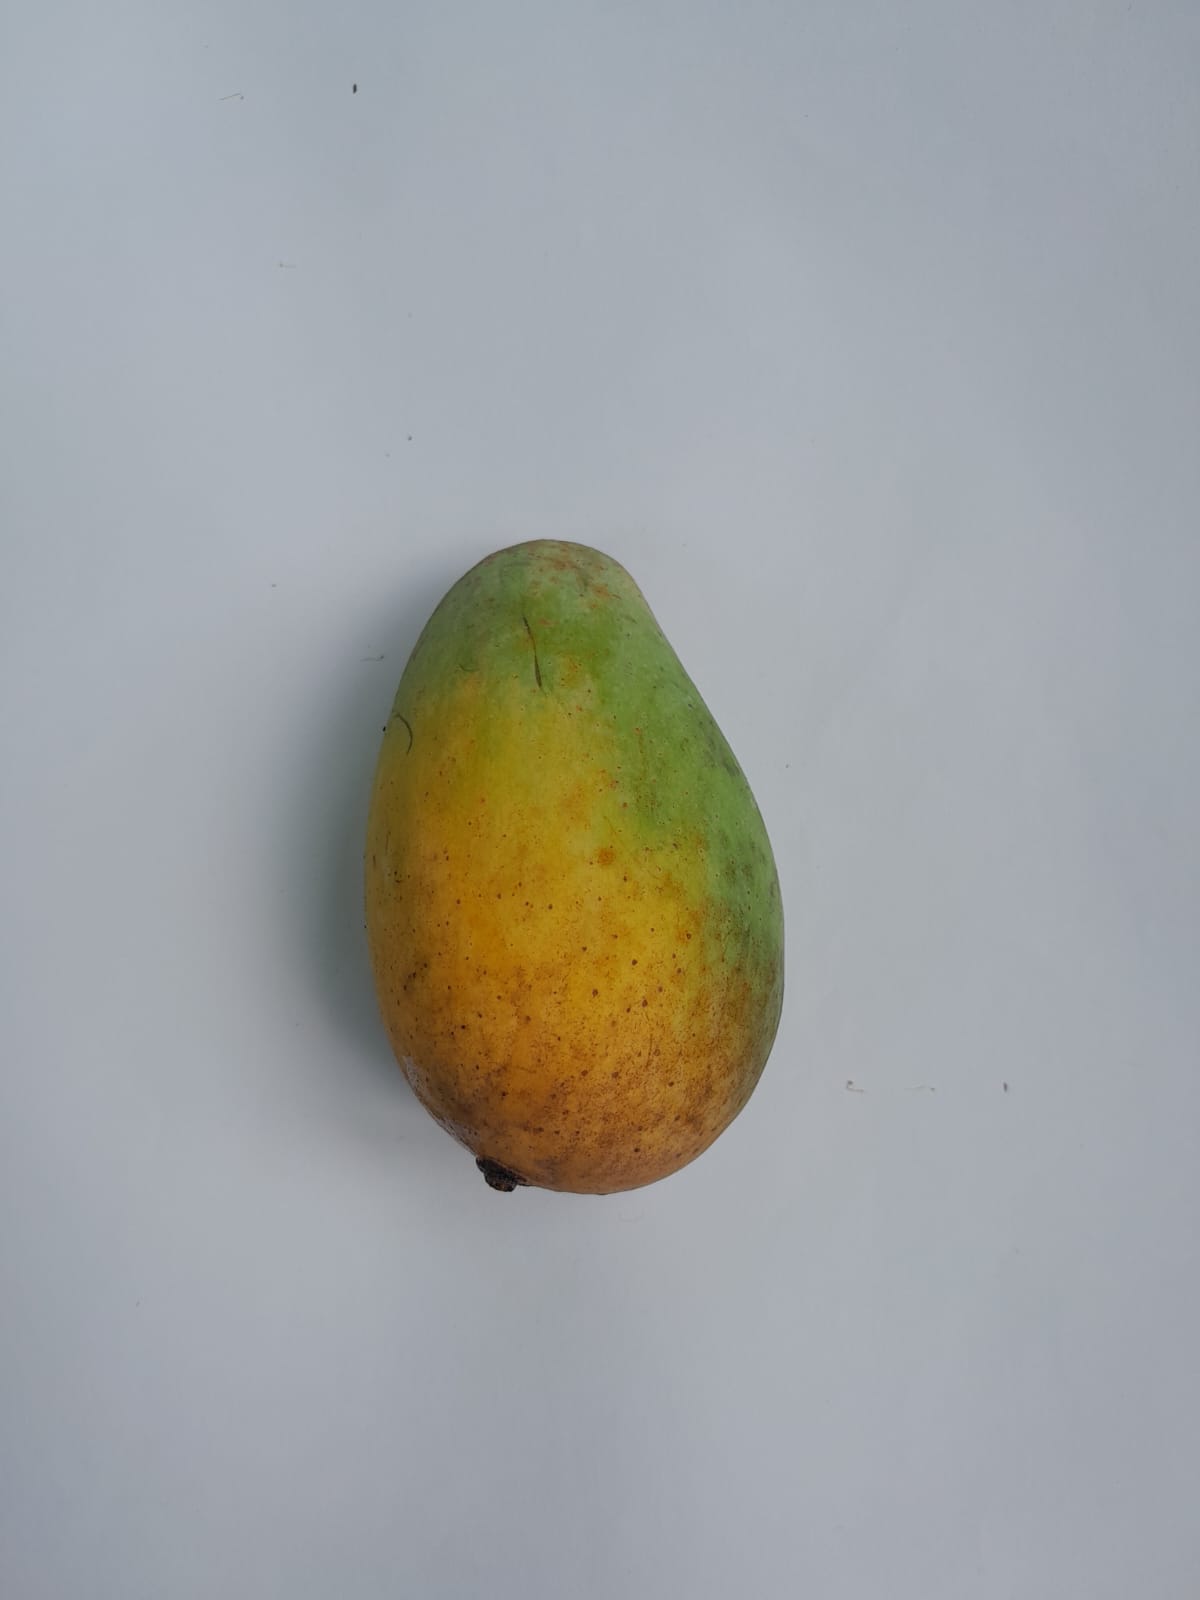
Mango variety: RaniBhog